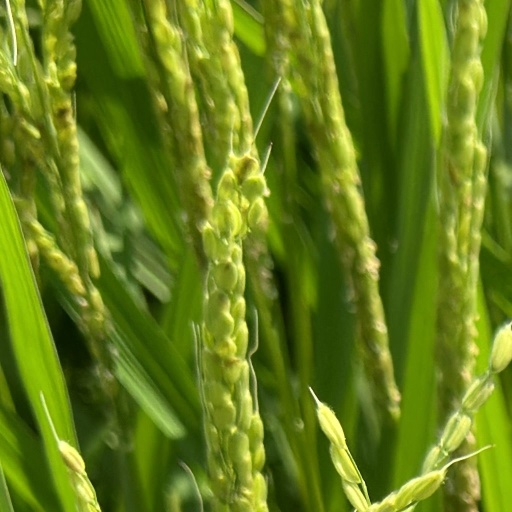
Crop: rice